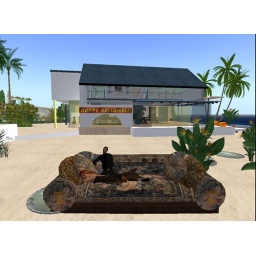
Holly and Tom on sofa lol ... in background new house